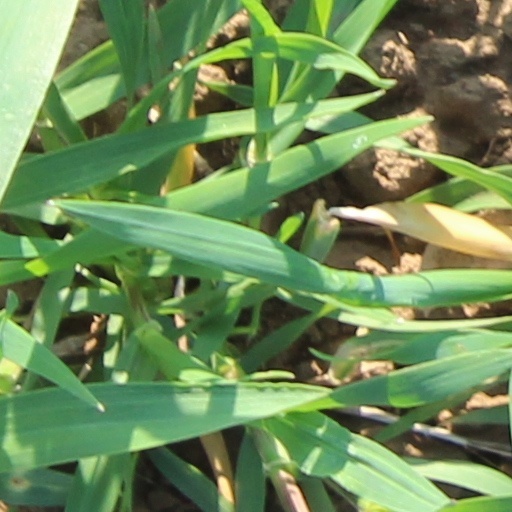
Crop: wheat